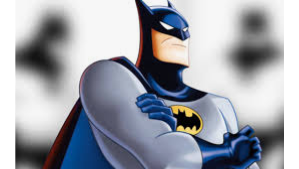
Portrait style: Cartoon Portrait